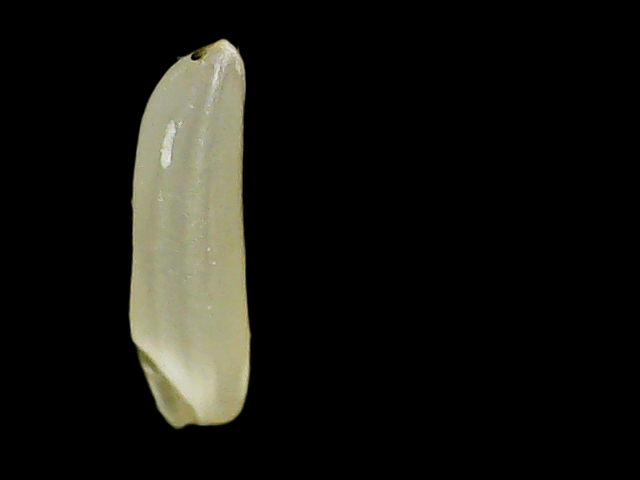
Rice variety: Binadhan25